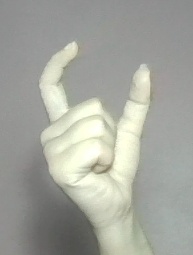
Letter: nun